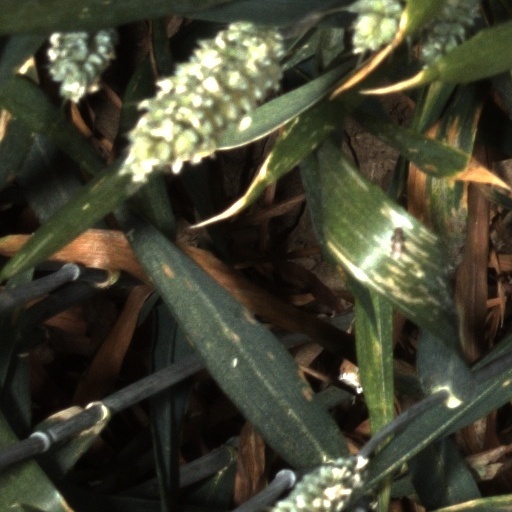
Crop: wheat